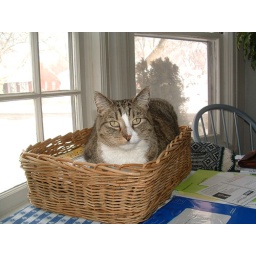
Cheecy in basket on kitchen table